Custom House (Sag Harbor, New York)

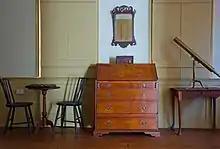
The custom room, used for professional matters by Henry Packer Dering.

The Custom House has undergone numerous alterations since its original construction circa 1770 as a “half house” featuring three bays with a front door on the right. As initially built, the interior included a side hall, parlor, and kitchen on the first floor, with the three bed chambers, one big and two small, on the second floor. Henry Packer Dering enlarged the house to accommodate his growing family. In 1794, he added a lean-to structure on the south side to serve as the post office. A year later, the building underwent a two-story addition. This extension included a new front parlor, a formal dining space, additional kitchen space in the rear, and bed chambers on the second floor. The ceiling was also raised in the first-floor addition. Lastly, the north wing of the house, which was once a freestanding structure, was attached to the main house, providing additional work and storage space.